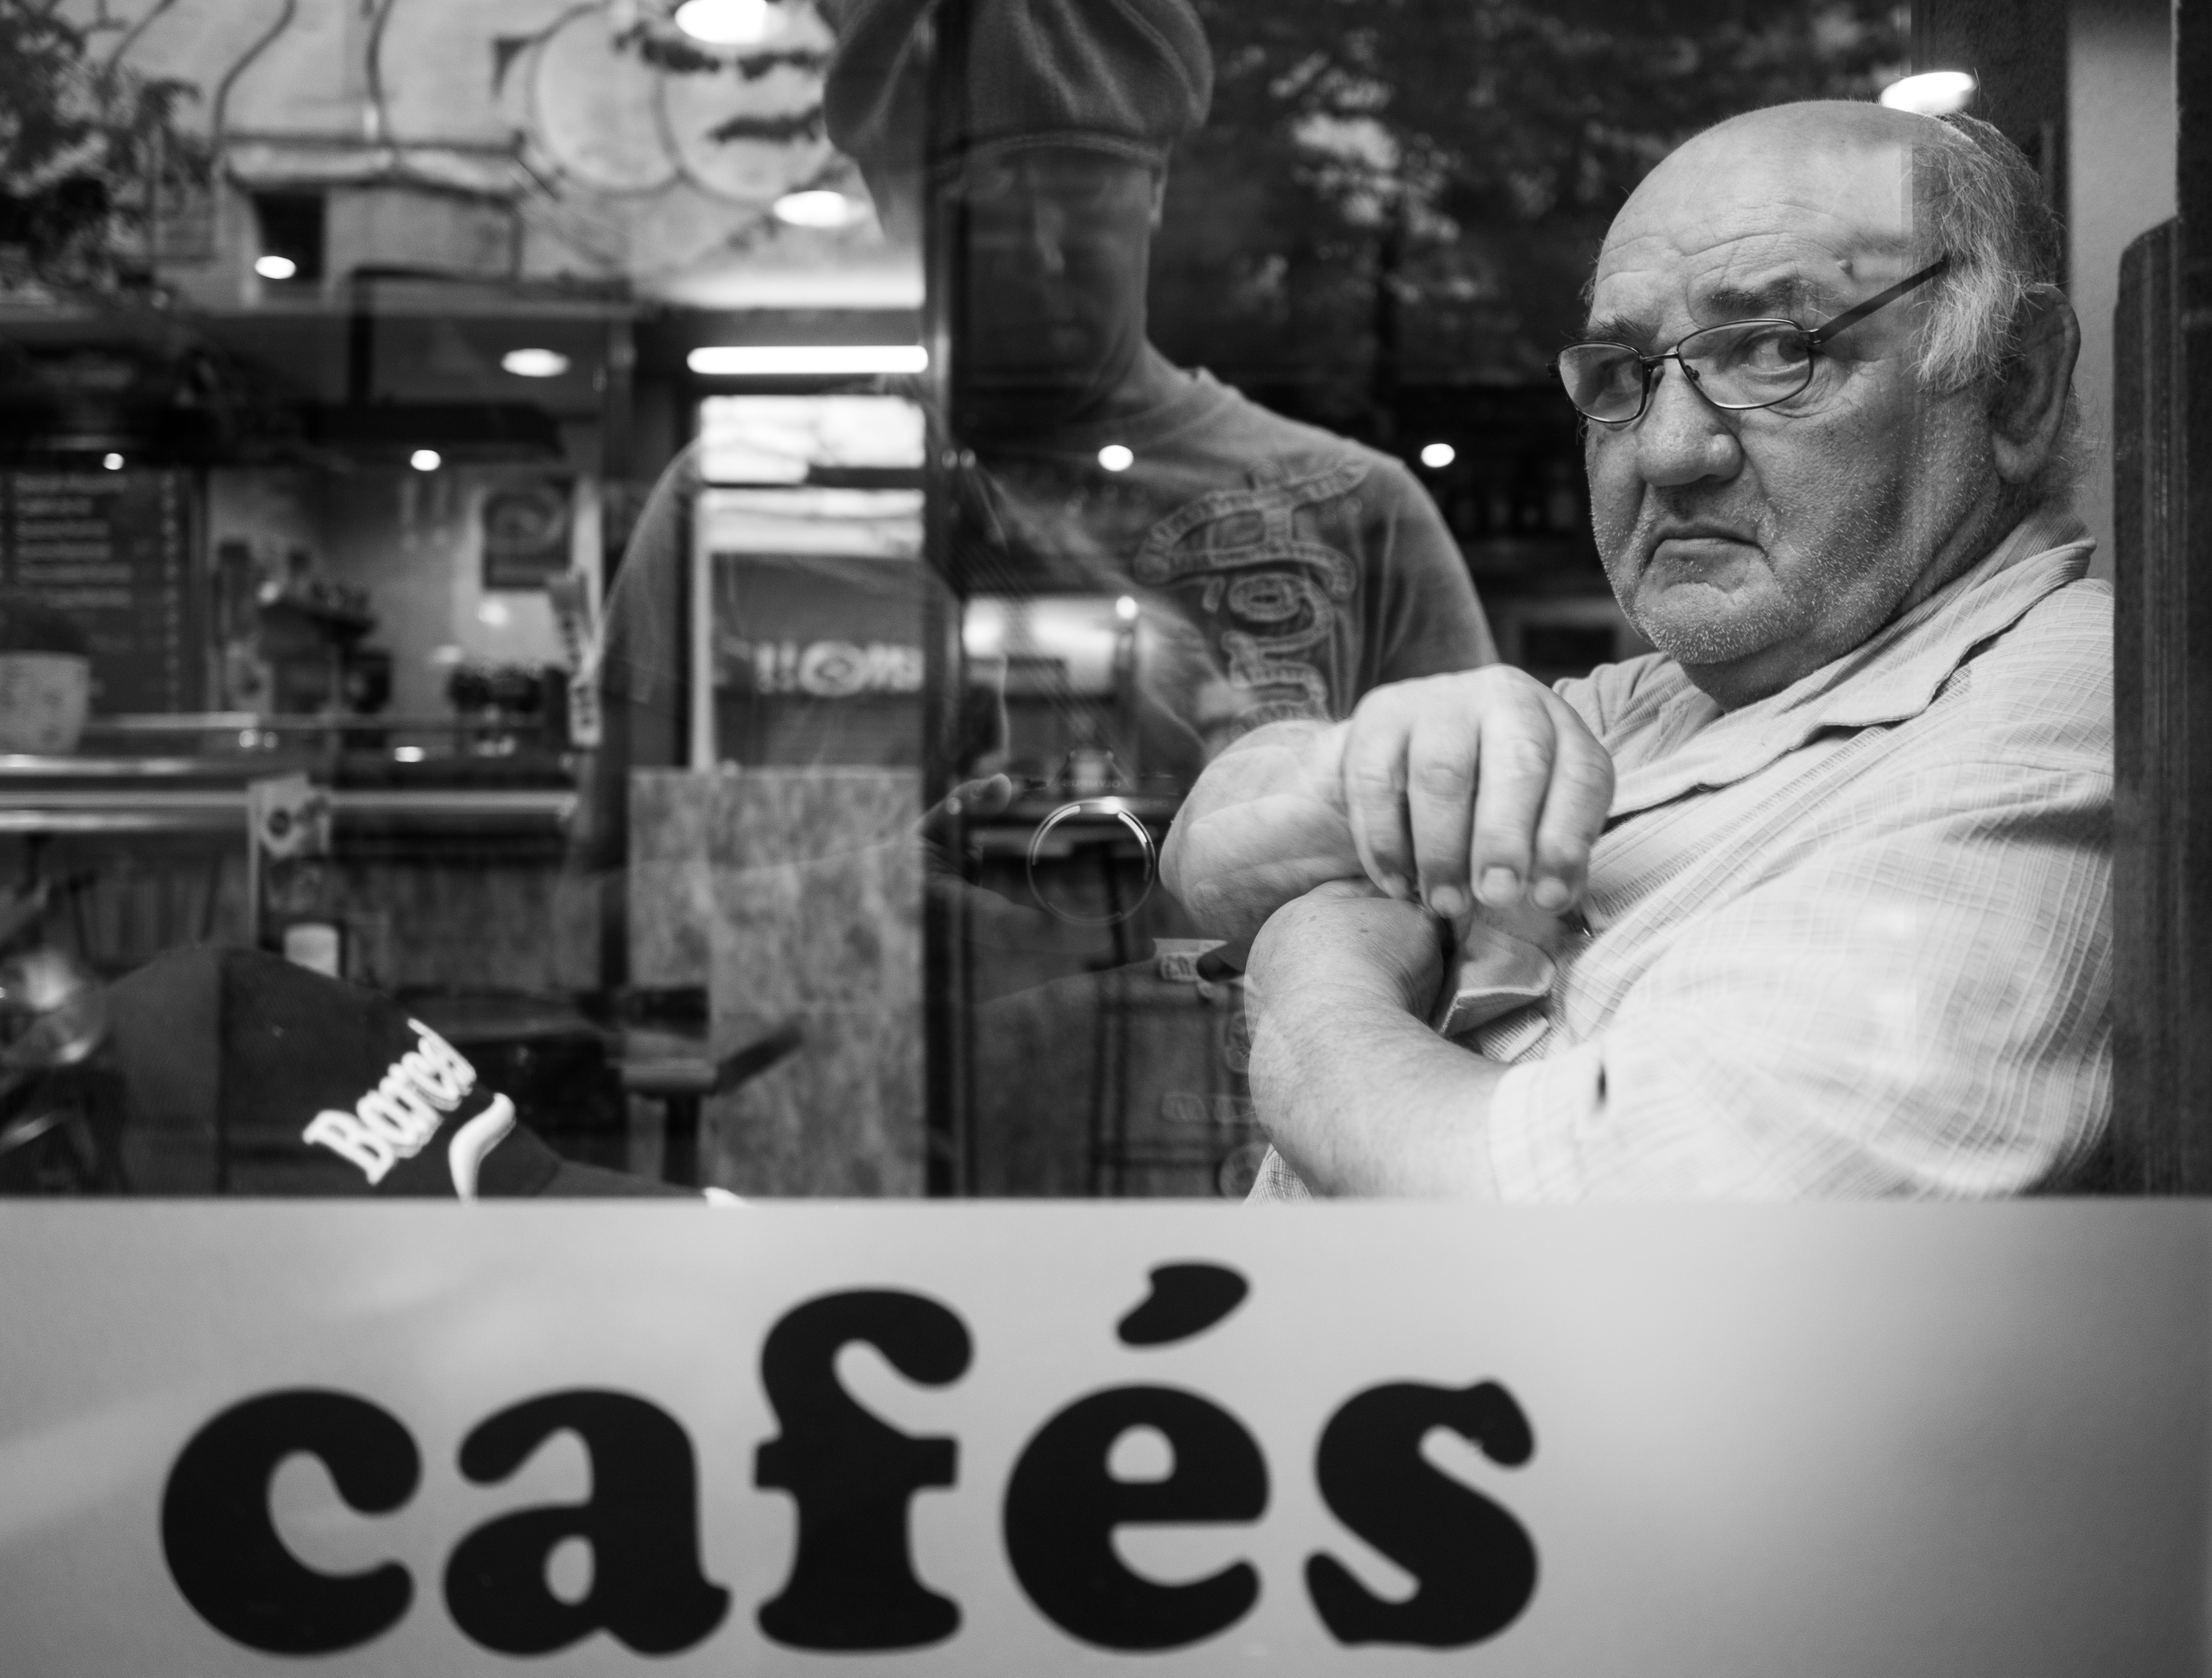
person, black and white, white, street, photography, black, monochrome, streetphotography, flickr, thomas, olympus, photograph, omd, fuji, leica, monochrom, leuthard, hcb, thomasleuthard, monochrome photography